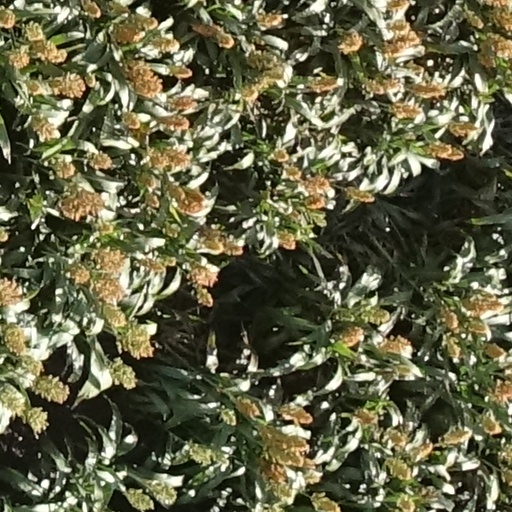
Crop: sorghum